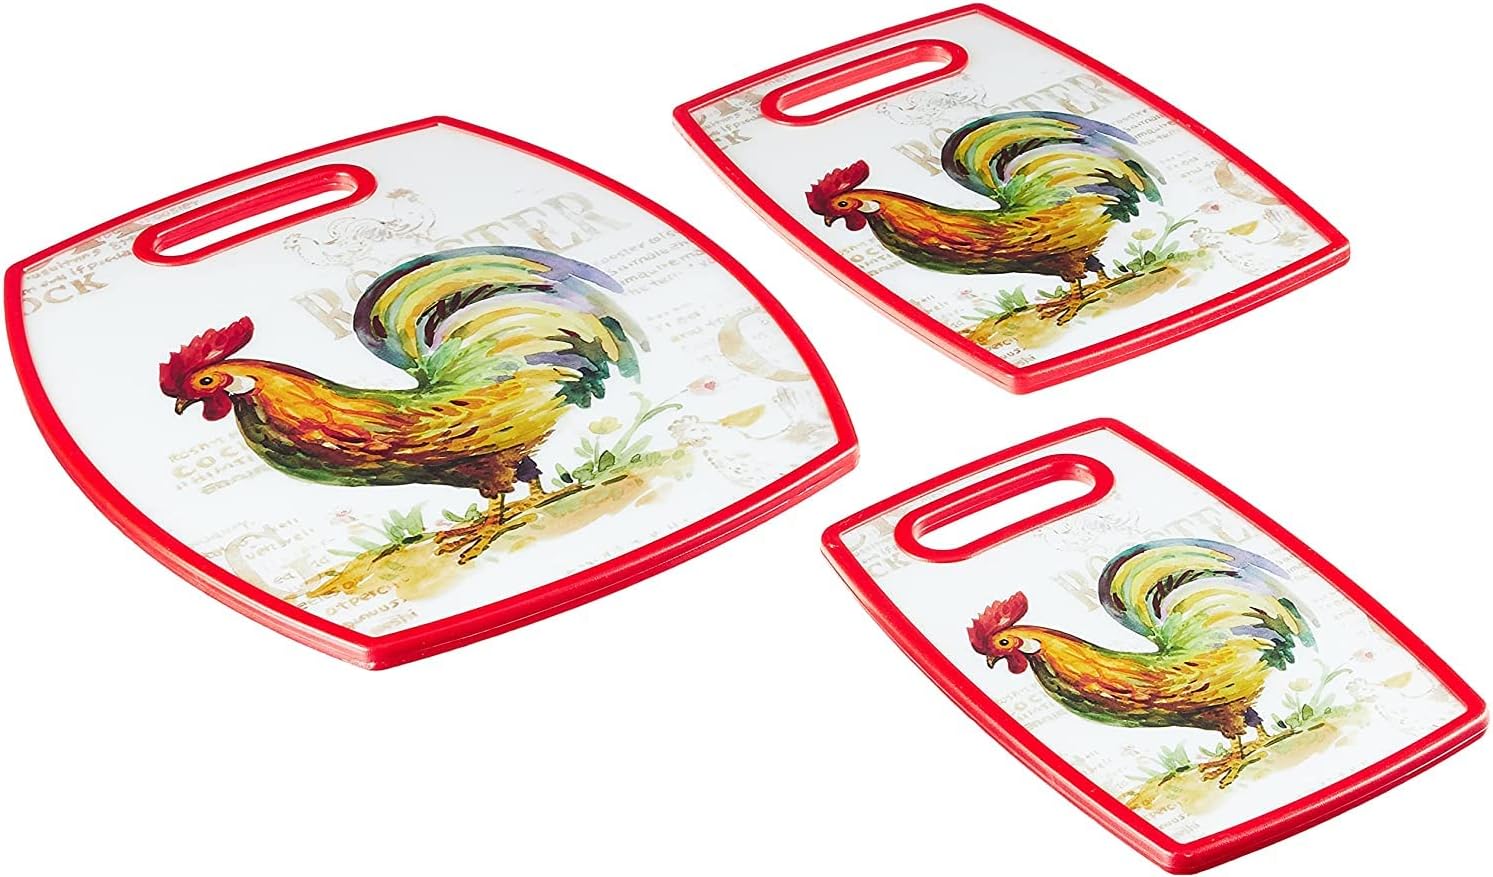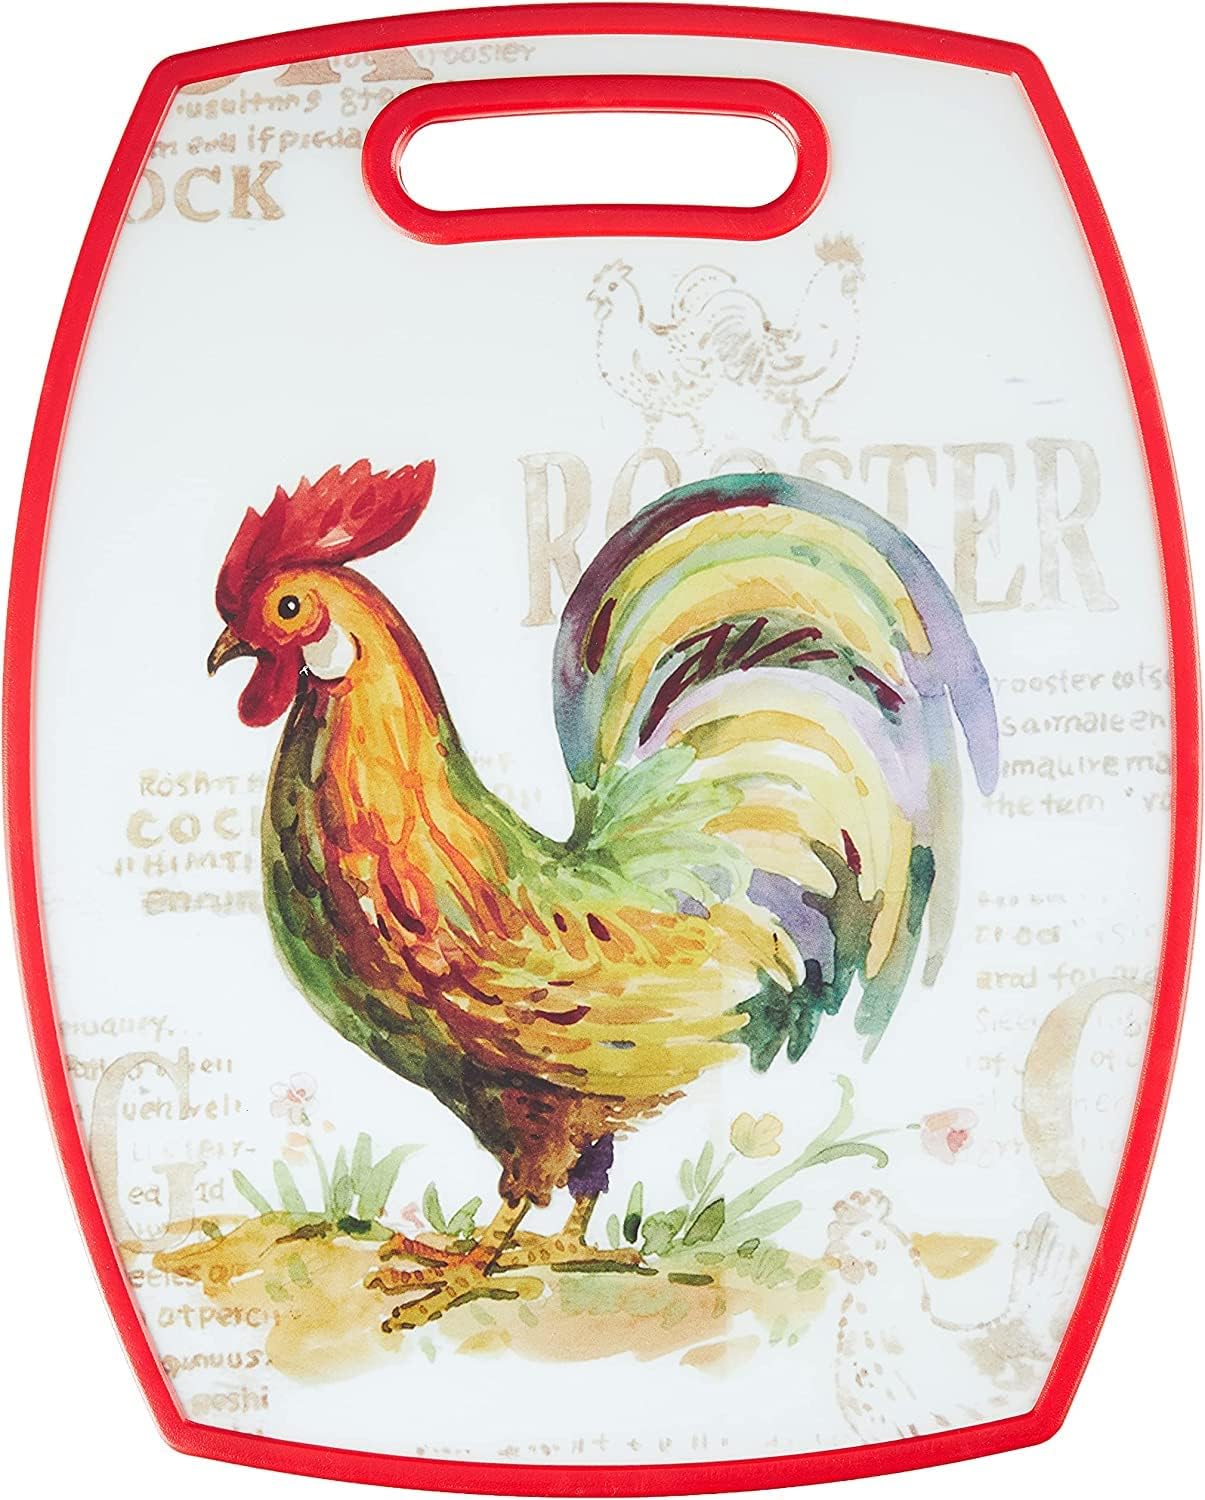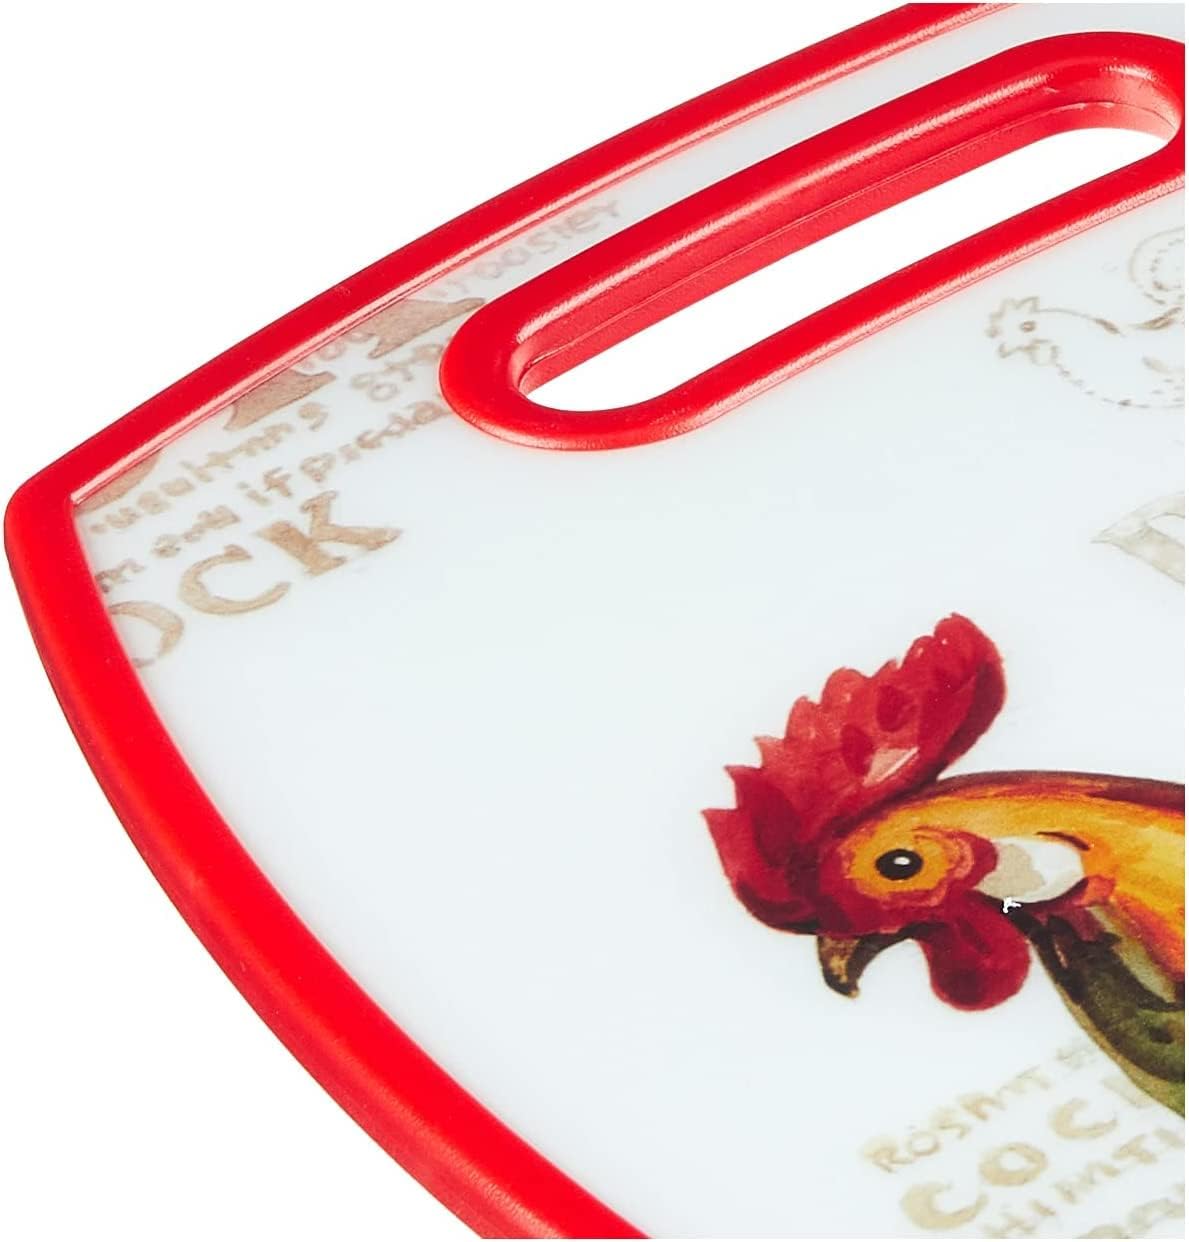
Cuisinart CCB-3PCROS 3-Piece Rooster Cutting Board Collection
Category: Amazon Home
Cuisinart offers a full range of cutting boards and cutting mats in a variety of shapes and styles. A 3-piece set with roosters is a kitchen classic, and the innovative new 3-D boards with city images lets the consumer prep food on a 3-D images of some of the world's finest food destinations.
Features: Fun and innovative designs for any kitchen | Plastic will not damage knives | 3-Piece Set | Not Dishwasher Safe